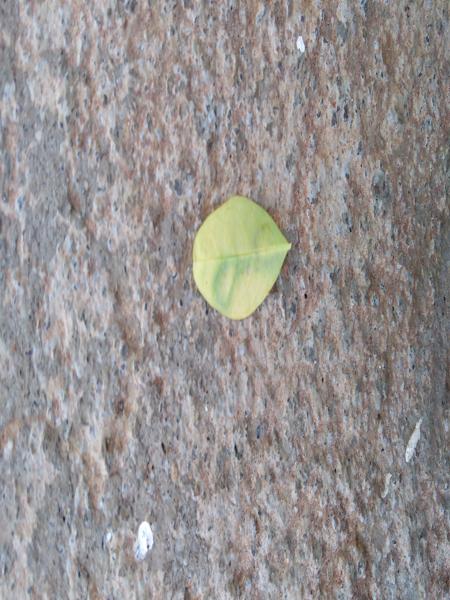
Plant: Drumstick